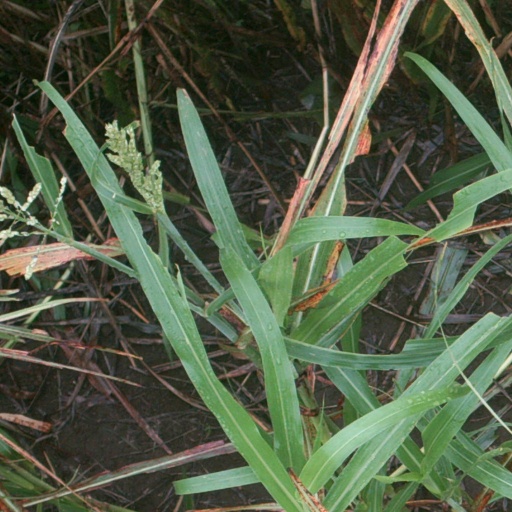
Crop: sorghum